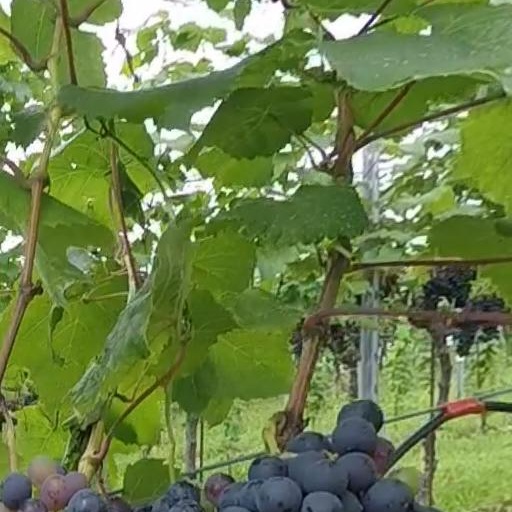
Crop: grape